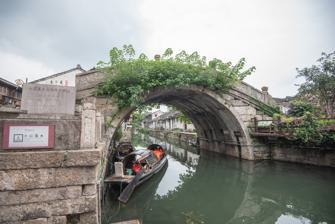
Building: Tishan Bridge
Country: China
Year built: 1828
Bridge in Zhejiang, China Tishan Bridge 题扇桥 Tishan Bridge in September 2020 Coordinates 30°00′45″N 120°35′34″E / 30.012452°N 120.592738°E / 30.012452; 120.592738 Carries Pedestrians Crosses A stream Locale Yuecheng District of Shaoxing , Zhejiang , China Characteristics Design Arch bridge Material Stone Total length 3.8 metres (12 ft) Width 4.3 metres (14 ft) History Rebuilt 1828 Location The Tishan Bridge ( simplified Chinese : 题扇桥 ; traditional Chinese : 題扇橋 ; pinyin : Tíshàn Qiáo ) is a historic stone arch bridge over a stream in Yuecheng District of Shaoxing , Zhejiang , China. The bridge is 3.8 metres (12 ft) long and 4.3 metres (14 ft) wide. Etymology Tishan Bridge is named after the calligrapher Wang Xizhi of the Eastern Jin dynasty (266–420) who wrote an inscription on an old woman's fan here. History The original bridge dates back to the Eastern Jin dynasty (266–420). The current structure was rebuilt in 1828, during the reign of Daoguang Emperor of the Qing dynasty (1644–1911). On 6 May 2013, it was listed among the seventh batch of " Major National Historical and Cultural Sites in Zhejiang " by the State Council of China . Gallery Tishan Bridge in July 2012 Wupeng boat [ zh ] under the bridge Buildings on both sides of the bridge References